University of Southern Mississippi

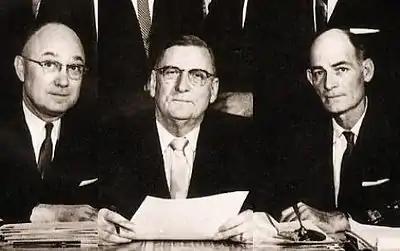
William David McCain (left) with Gov. Ross Barnett and Lt. Gov. Paul B. Johnson at signing of bill granting university status

In 1954 the United States Supreme Court ruled in "Brown v. Board of Education" that segregation of public schools was unconstitutional. But when Clyde Kennard, a black Korean War veteran, attempted to enroll at Mississippi Southern College in the late 1950s, USM President William McCain made major efforts with the state political establishment and local black leaders to prevent it. Kennard was turned down three times. After he wrote letters about educational integration to the local paper, he was twice arrested on trumped-up criminal charges; he was eventually convicted and sentenced to seven years in the state prison.